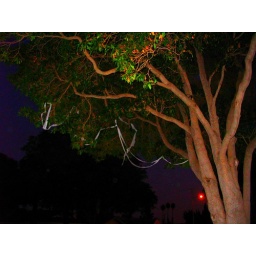
someone toilet papered our tree because we have a sign in front of our house about the campaign